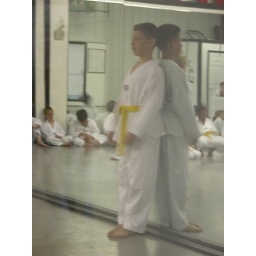
Scott against the mirror wall while the other pair in their group of four spar.